Pacific Equity Partners

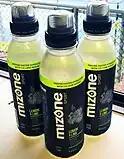
Frucor, who now produce Mizone drinks, was the first investment made by the firm.

Since its establishment in 1998, the firm is understood to have completed 40 private equity buyouts by 2023. Apart from buying and operating large companies, PEP has made 100 "bolt-on" acquisitions in the same 25-period, these are smaller firms, bought and merged with portfolio companies, for their strategic value. Some of the firm's recent investments have included Patties Foods, iNova Pharmaceuticals, the medical devices group LifeHealthcare, the smart metering company IntelliHUB, and Evolution Healthcare.